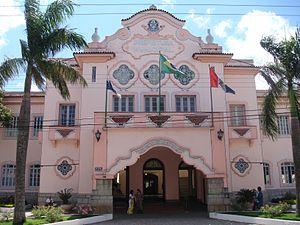
"Teresópolis est une ville de l’État de Rio de Janeiro au Brésil, sur une région montagneuse connue comme ""Região Serrana"". Le Parc National de Serra dos Órgãos se situe partiellement dans Teresópolis.